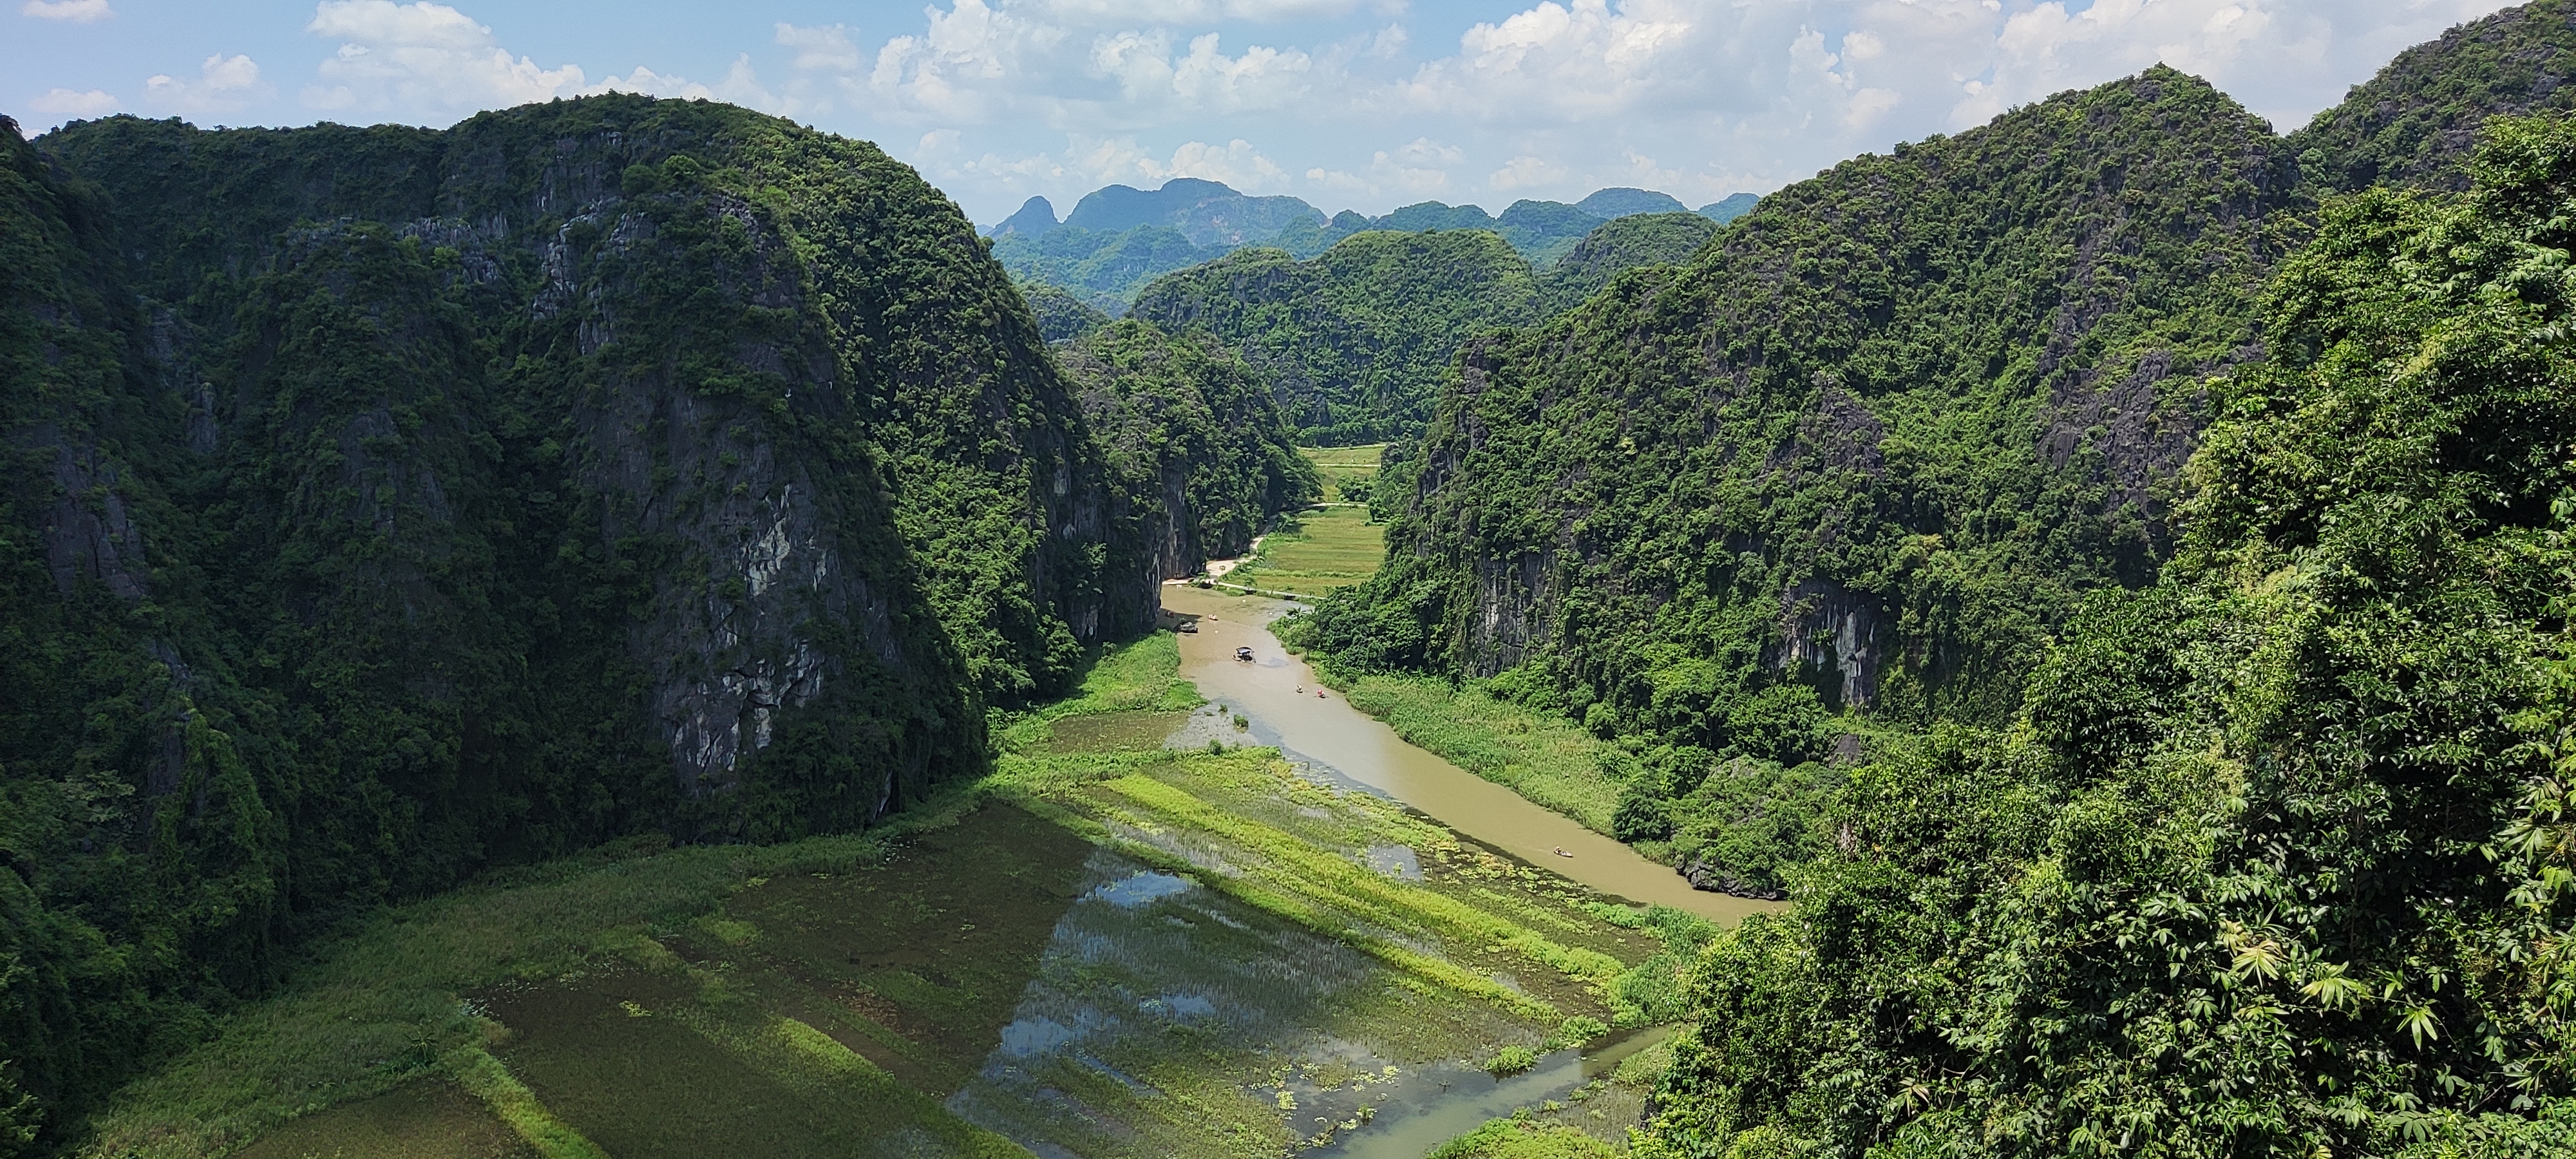
user: text: Màu chủ đạo của cảnh quan trong hình là gì?
assistant: text: Màu chủ đạo của cảnh quan trong hình là màu xanh lá cây, xuất hiện dày đặc trên các dãy núi đá vôi phủ rừng rậm và ven sông, tạo nên một không gian thiên nhiên tươi mát và trù phú. Xen giữa sắc xanh ấy là màu nâu vàng của dòng sông uốn lượn và các thửa ruộng ngập nước phía dưới, góp phần làm cho tổng thể bức ảnh trở nên hài hòa và đậm chất vùng núi Ninh Bình.

user: text: Có bao nhiêu chiếc thuyền đang di chuyển rõ ràng trên sông?
assistant: text: Trong hình có thể quan sát rõ ràng ba chiếc thuyền nhỏ đang di chuyển trên dòng sông ở thung lũng giữa hai dãy núi. Các thuyền này có kích thước nhỏ và đang xuôi dòng, thể hiện hoạt động chở khách tham quan – một hình ảnh rất đặc trưng của khu du lịch Tràng An – Hang Múa.

user: text: Cảnh quan núi đá vôi và sông nước này là một địa điểm du lịch nổi tiếng nào của Việt Nam?
assistant: text: Cảnh quan núi đá vôi hùng vĩ và dòng sông uốn lượn chính là đặc trưng của khu du lịch Hang Múa, nằm trong quần thể danh thắng Tràng An – di sản văn hóa và thiên nhiên thế giới của UNESCO ở tỉnh Ninh Bình. Đây là địa điểm nổi tiếng với cảnh núi non trùng điệp, các thung lũng nước tuyệt đẹp và khả năng quan sát toàn cảnh từ đỉnh núi Ngoạ Long.

user: text: Hoạt động chính của những chiếc thuyền trên sông trong bối cảnh này là gì?
assistant: text: Hoạt động chính của những chiếc thuyền trên sông là chở du khách tham quan cảnh quan thiên nhiên, đặc biệt là khám phá các thung lũng, hang động và dòng sông giữa những dãy núi đá vôi. Đây là hoạt động du lịch đặc trưng của Tràng An – Hang Múa, cho phép du khách trải nghiệm cảm giác thư thái khi ngồi thuyền ngắm cảnh núi rừng hùng vĩ.

user: text: Các dãy núi đá vôi, dòng sông và cánh đồng lúa trong ảnh có mối quan hệ không gian như thế nào?
assistant: text: Trong ảnh, các dãy núi đá vôi cao lớn nằm hai bên tạo thành một thung lũng tự nhiên, còn dòng sông ở giữa uốn lượn mềm mại, đóng vai trò như trục chính kết nối toàn cảnh. Phía dưới, các cánh đồng lúa và vùng trũng ngập nước trải dài theo con sông, cho thấy sự kết hợp hài hòa giữa núi, sông và đồng bằng – một cấu trúc địa mạo đặc trưng của khu vực Tràng An – Hang Múa. Sự đan xen này tạo ra một cảnh quan hùng vĩ nhưng vẫn mềm mại, rất thu hút du khách.